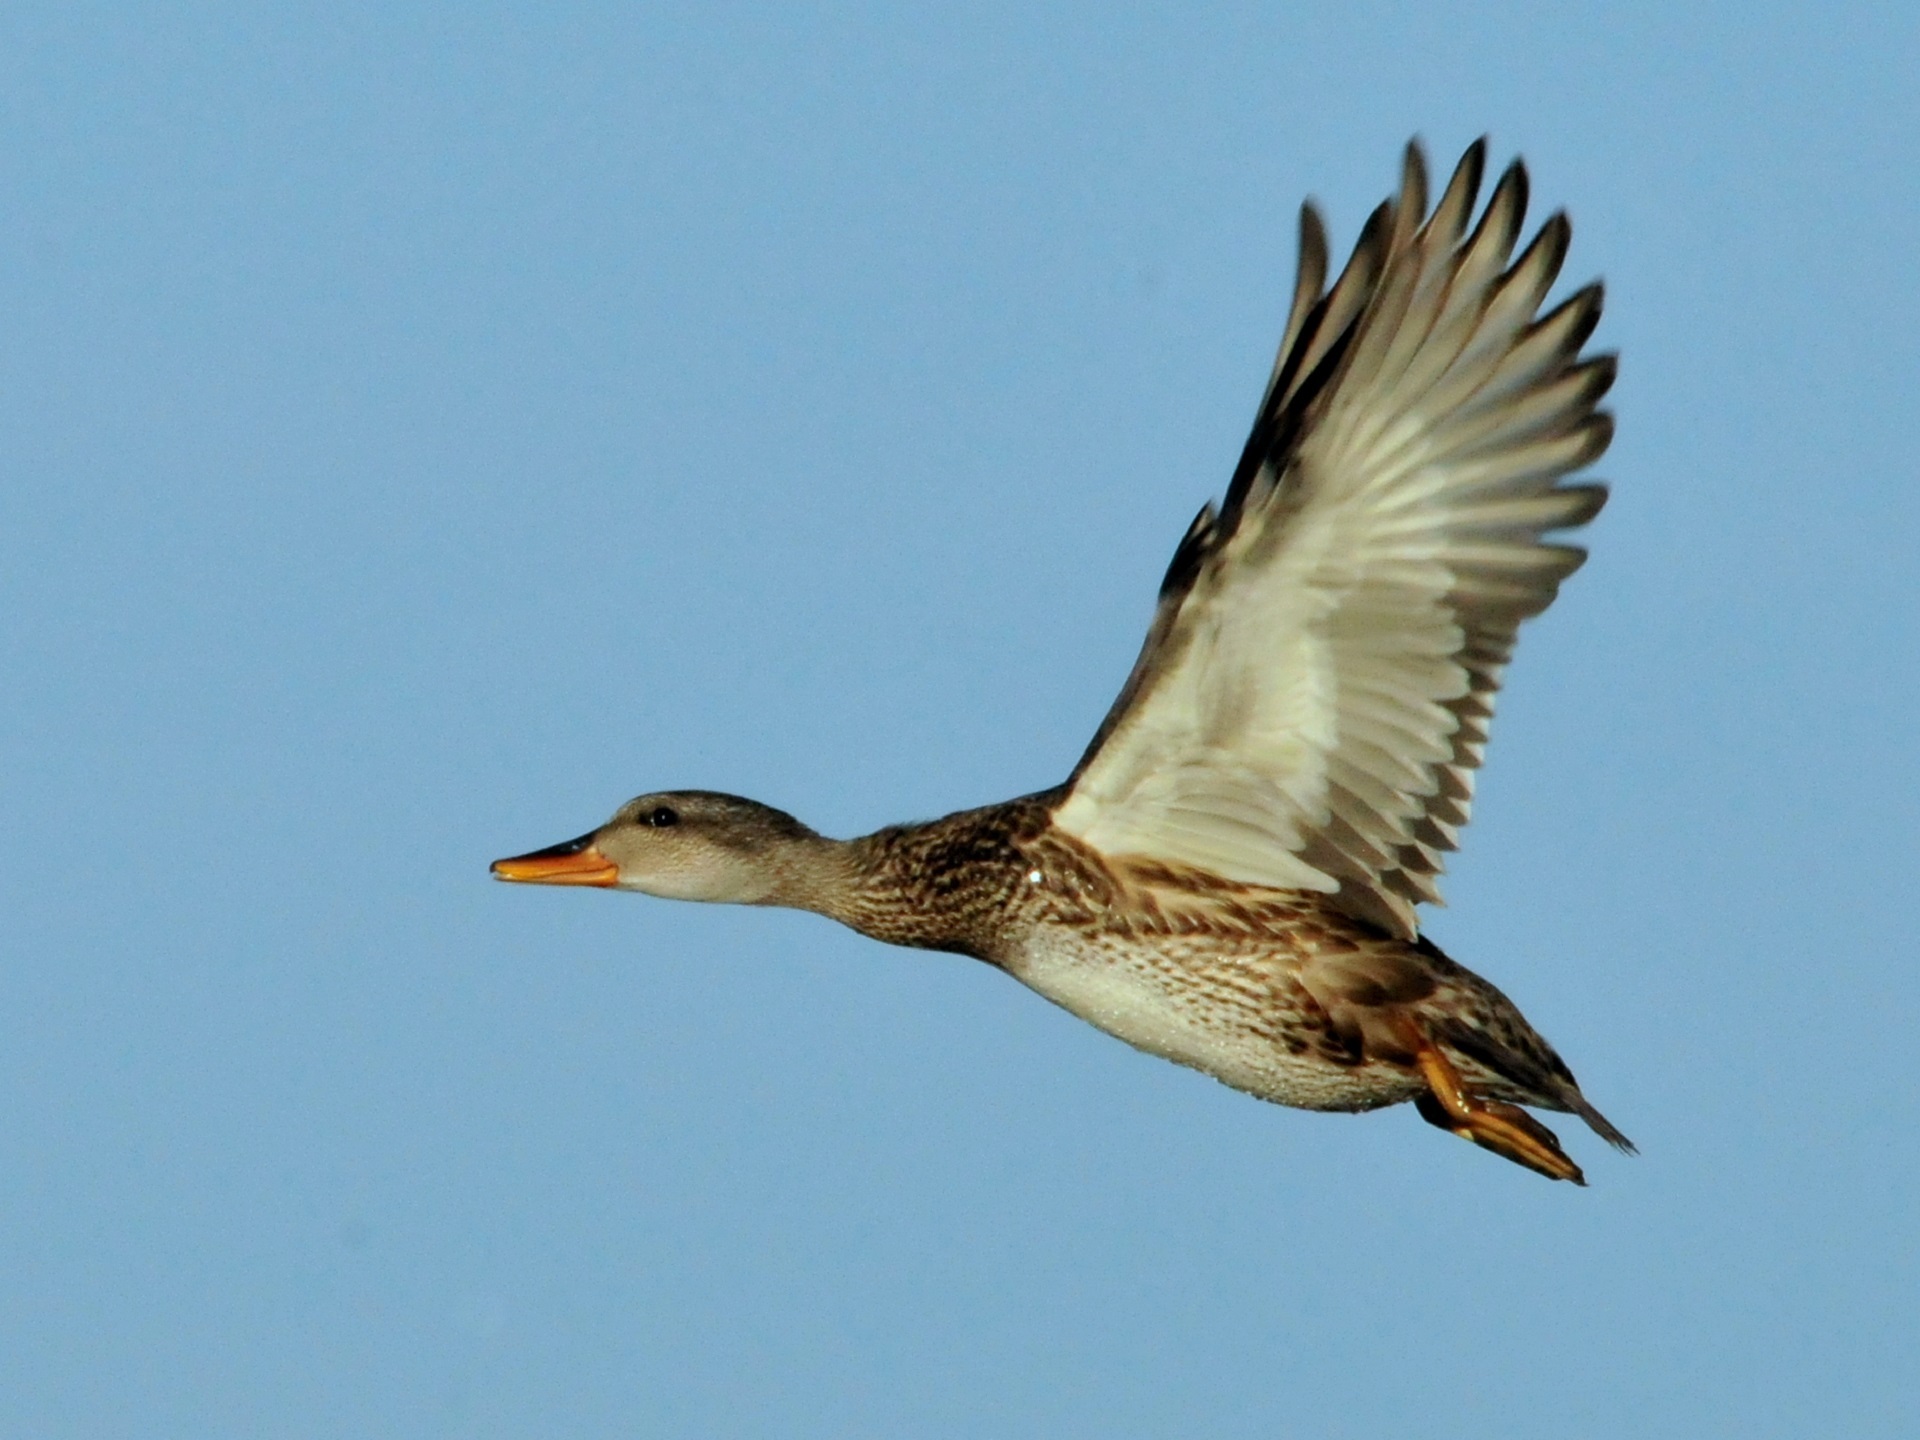
nature, bird, wing, flying, female, wildlife, portrait, beak, flight, fowl, fauna, hen, outdoors, duck, wings, goose, vertebrate, waterfowl, water bird, mallard, bird migration, gadwall, animal migration, ducks geese and swans